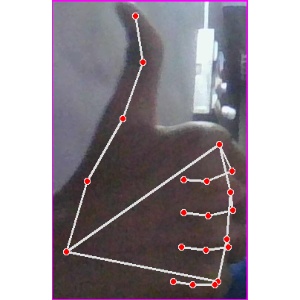
अक्षर: थ